Guy R. Brewer Boulevard buses

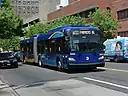
Alternate Q111 buses, like this 2016 XD60 (5424) at Parsons Blvd/Jamaica Ave pictured here, short-turn at Farmers Boulevard in Springfield Gardens.

Following labor and material shortages due to World War I, the line and its rolling stock fell into disrepair, leading to complaints from passengers, increased headways between trips, and high employee turnover. On July 6, 1921, a fire broke out at the company's trolley barn at New York Avenue and Linden Boulevard in Cedar Manor (modern-day South Jamaica/Springfield Gardens), destroying much of the company's rolling stock. The railway went bankrupt and was sold in 1926 by the company's debtors, the Bank of Manhattan (now part of JPMorgan Chase), reorganizing as the Jamaica Central Railways in March of that year. As part of the reboot, one mile of new track was installed along the Far Rockaway line, including an extension of the second New York Boulevard track south to Farmers Boulevard. The line retained its popularity due to housing booms in South Jamaica and other neighborhoods along the route.